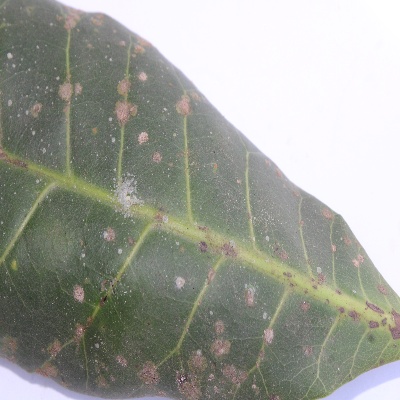
Crop: Cashew
Condition: red rust